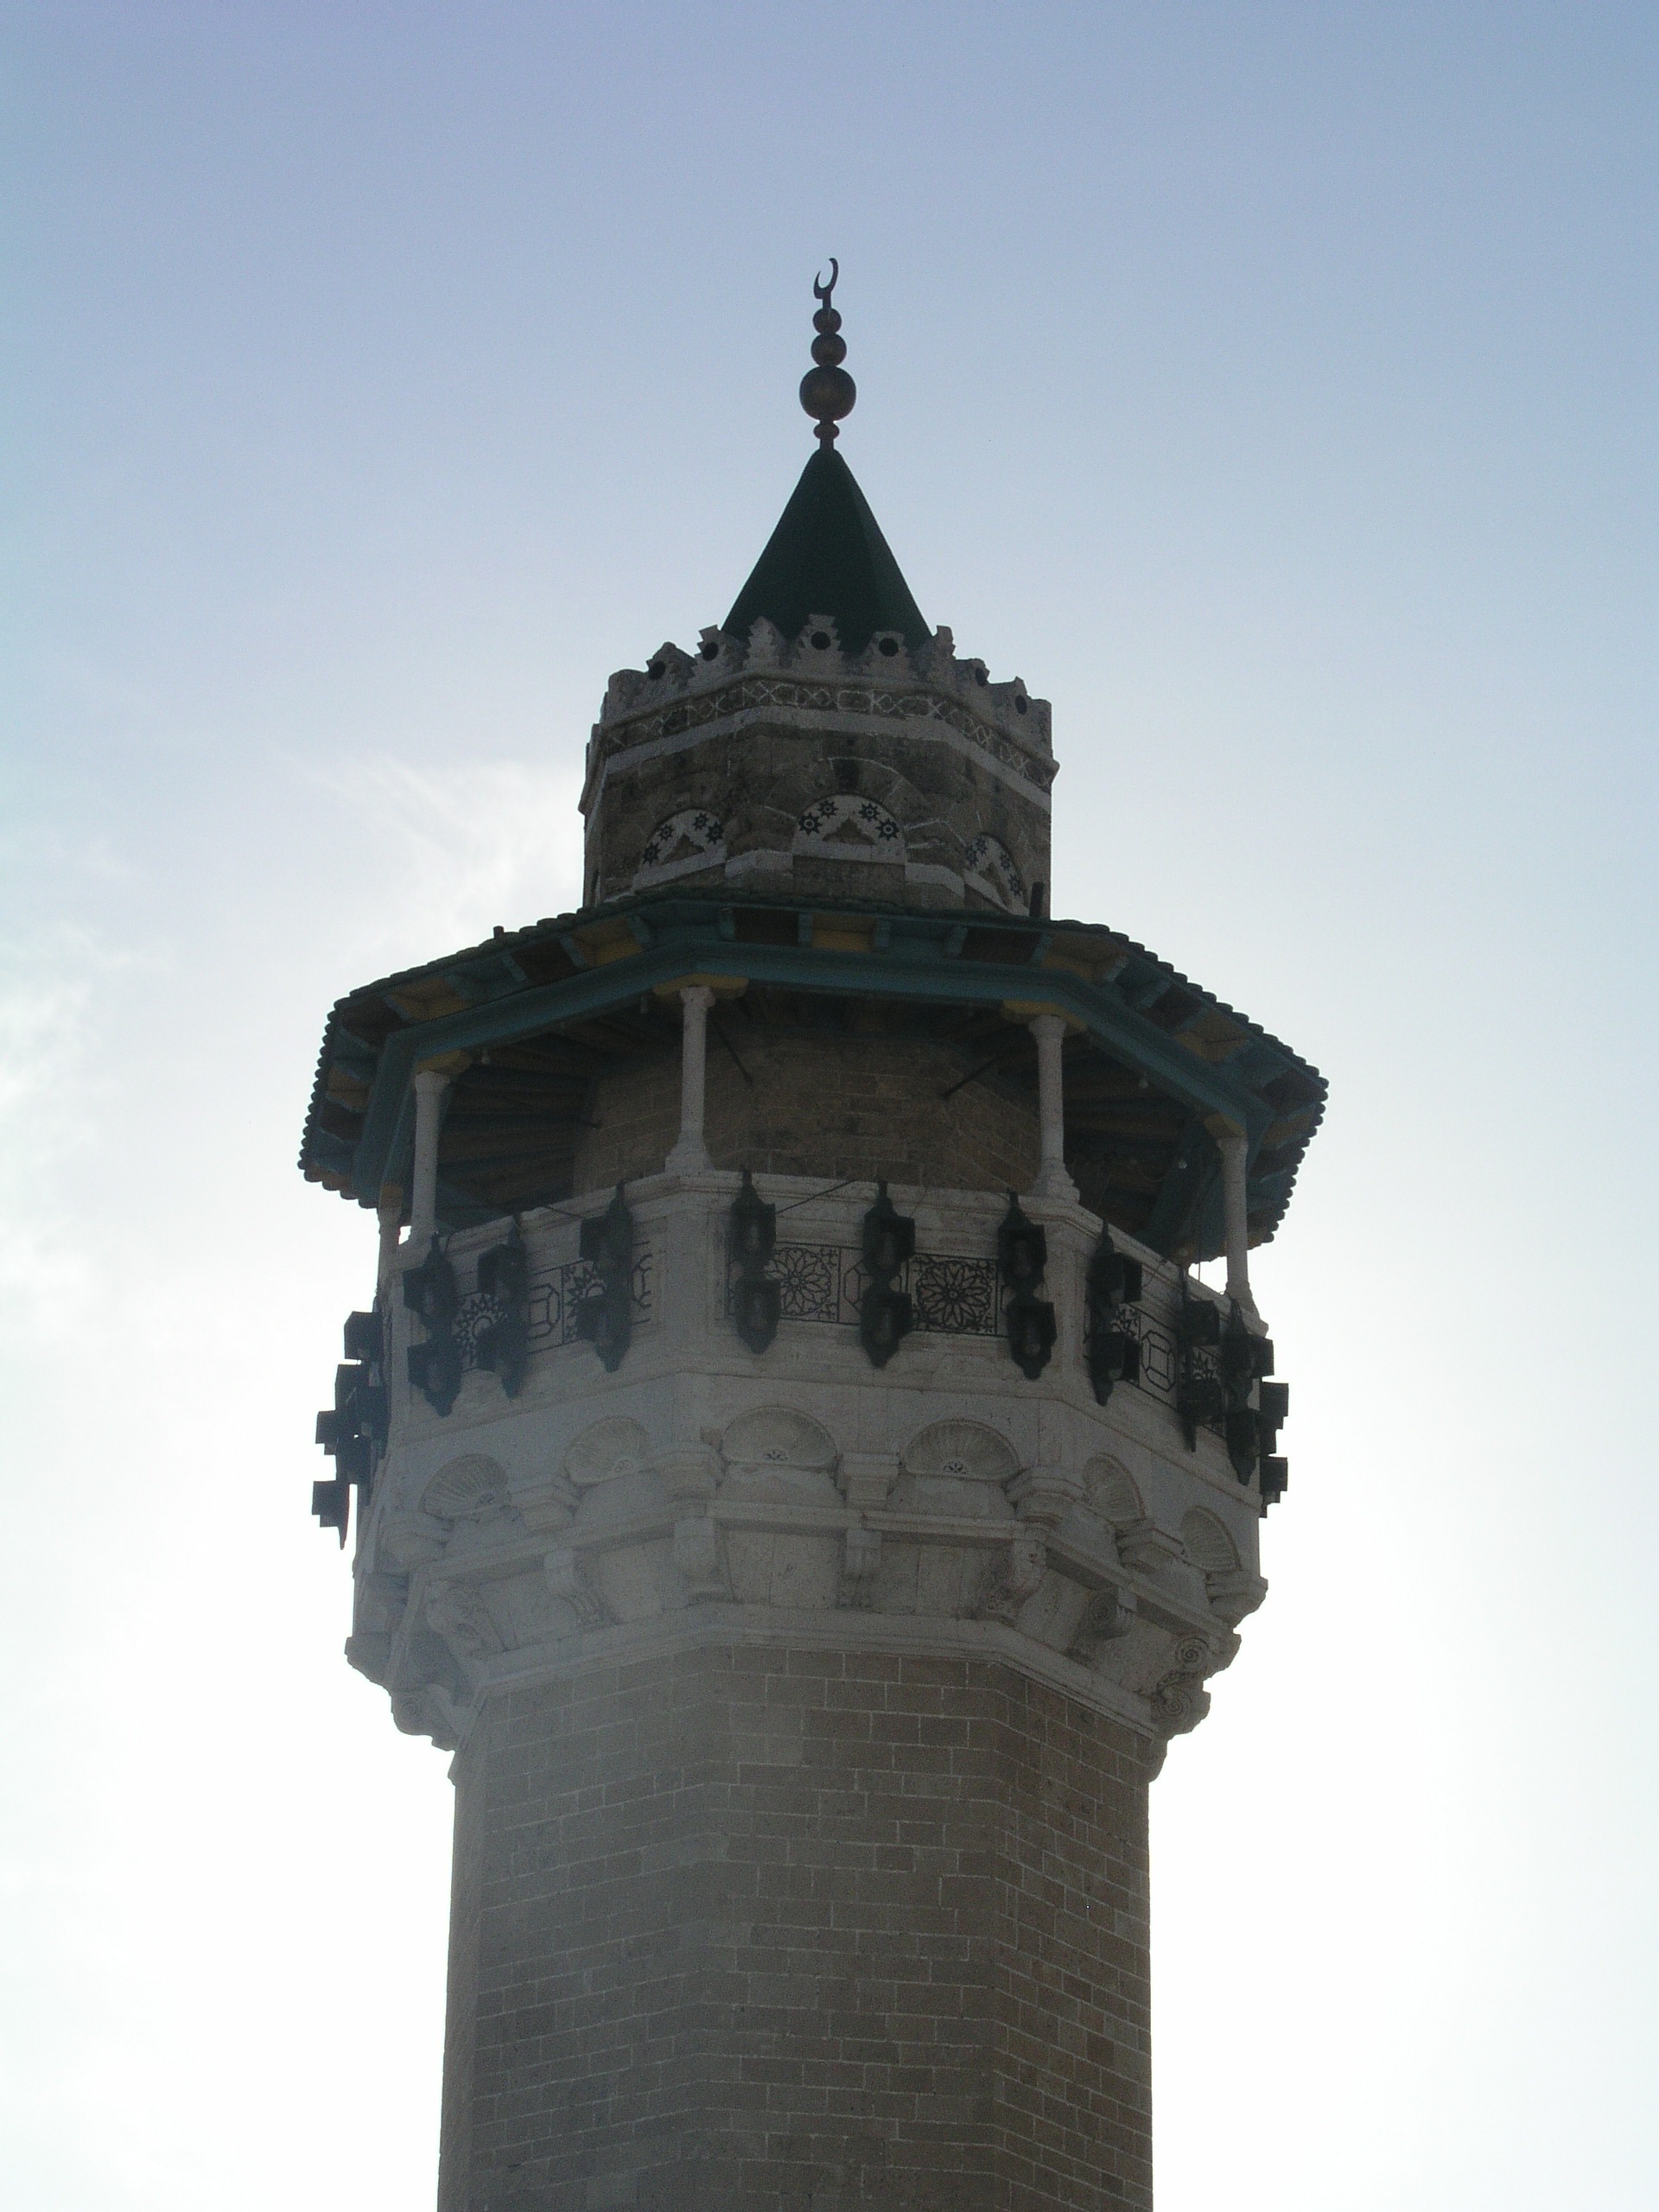
column, tower, landmark, bell tower, temple, steeple, arabic, muslim